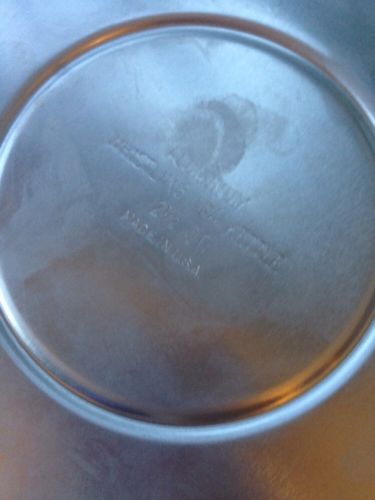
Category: kettle